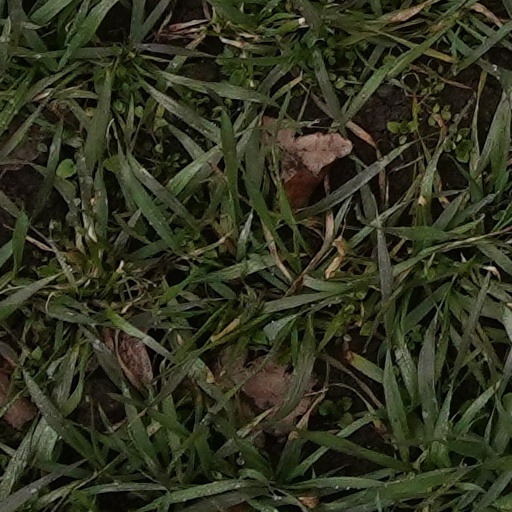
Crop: wheat